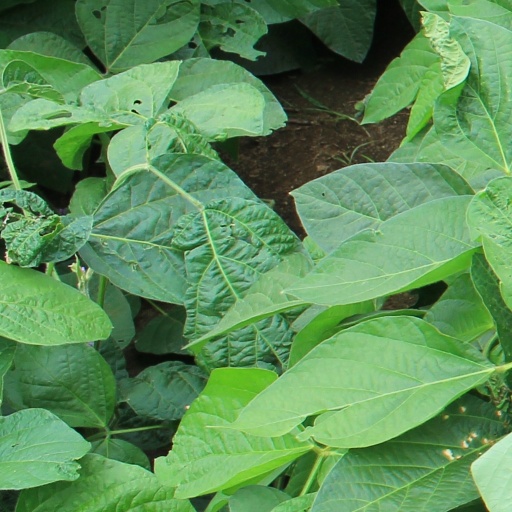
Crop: soybean